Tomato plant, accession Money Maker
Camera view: tilt-top (135 deg); turntable rotation: 60 degrees
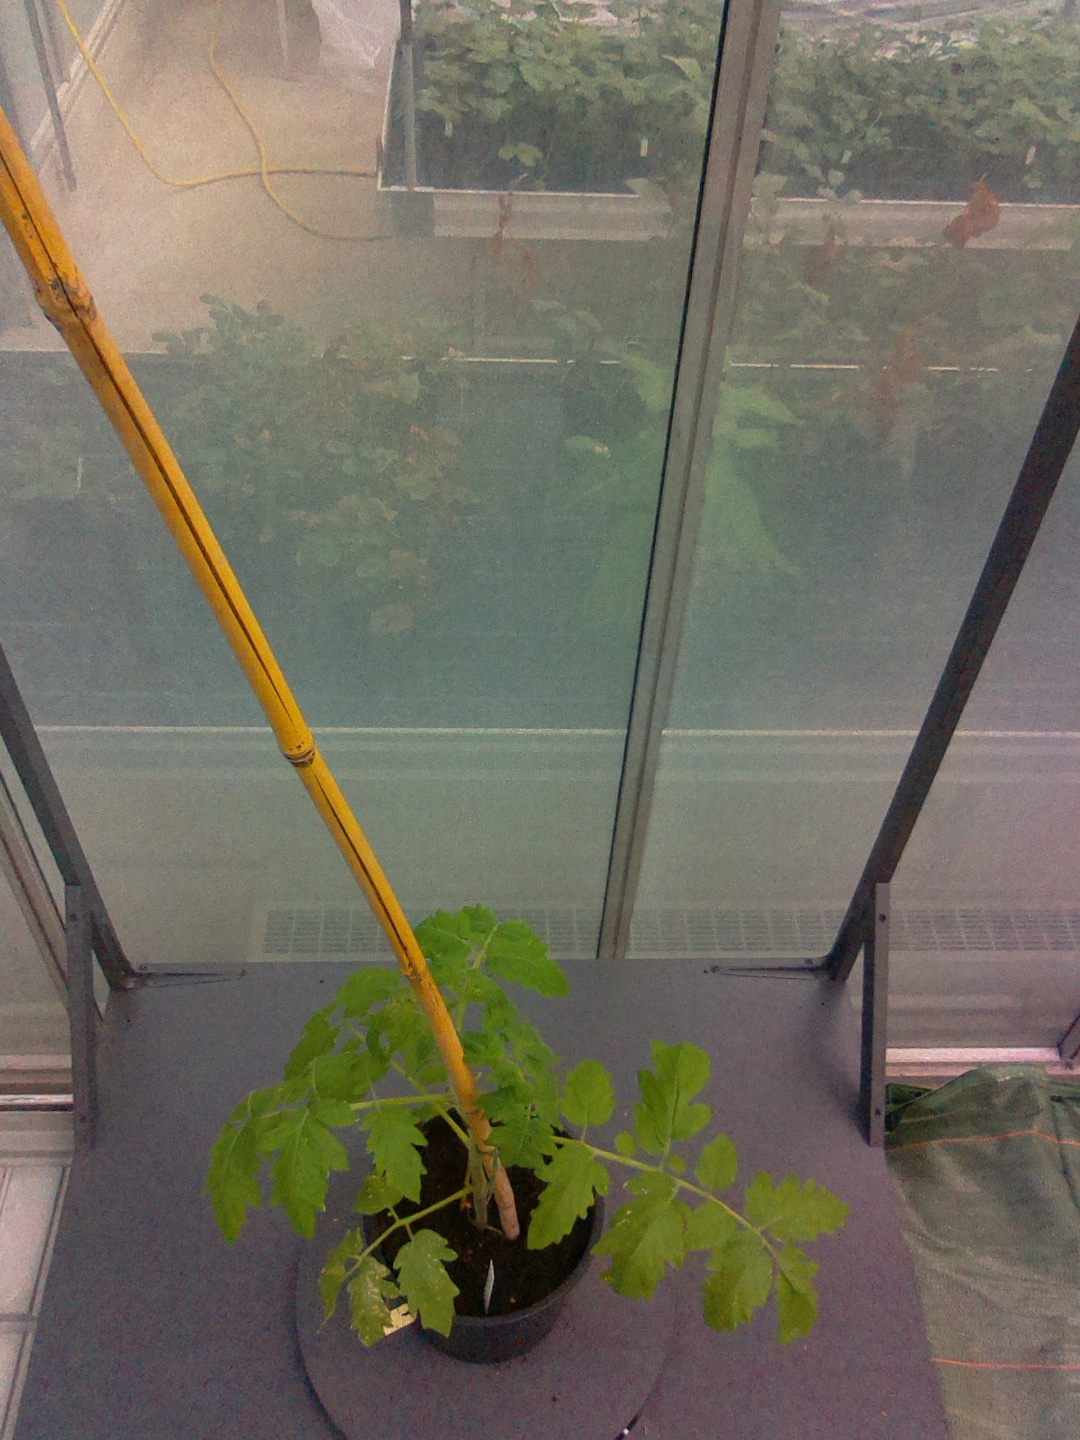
BBCH growth stage 13: 6 of true leaves visible